Sky position (RA, Dec in degrees): 181.697, 3.506
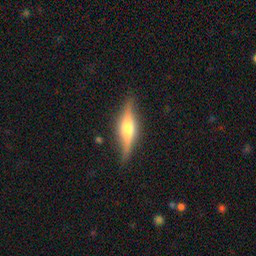
Galaxy morphology: Edge-on Galaxies with Bulge